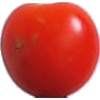
Label: Tomato Cherry Red 1